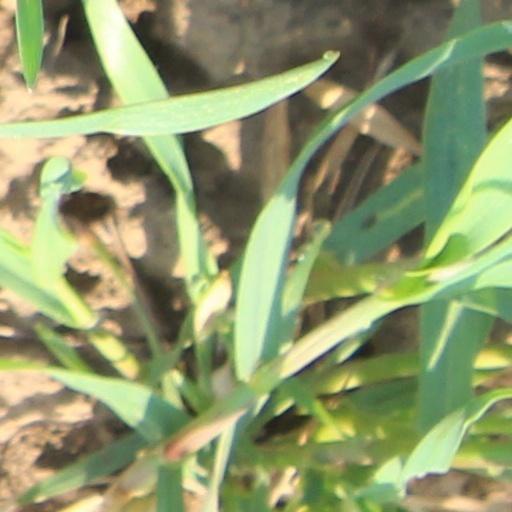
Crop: wheat